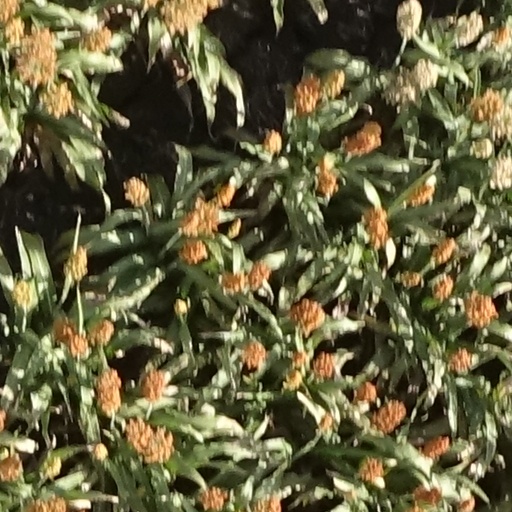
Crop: sorghum